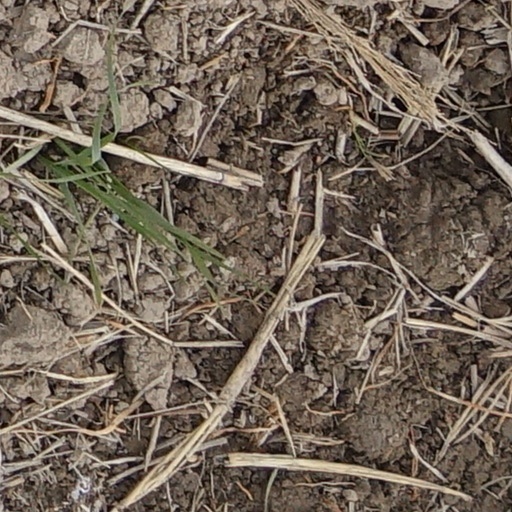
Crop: wheat